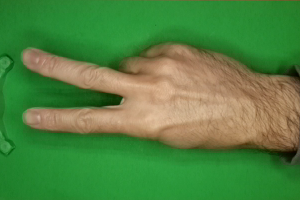
Label: scissors